Donald Trump's memecoin dinner

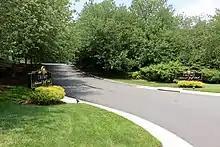
Trump National Golf Club Washington, D.C., where the dinner was held (pictured in 2015).

On May 22, 2025, U.S. president Donald Trump held a private dinner at the Trump National Golf Club, Washington, D.C. for the largest stakeholders in his memecoin cryptocurrency, $Trump.